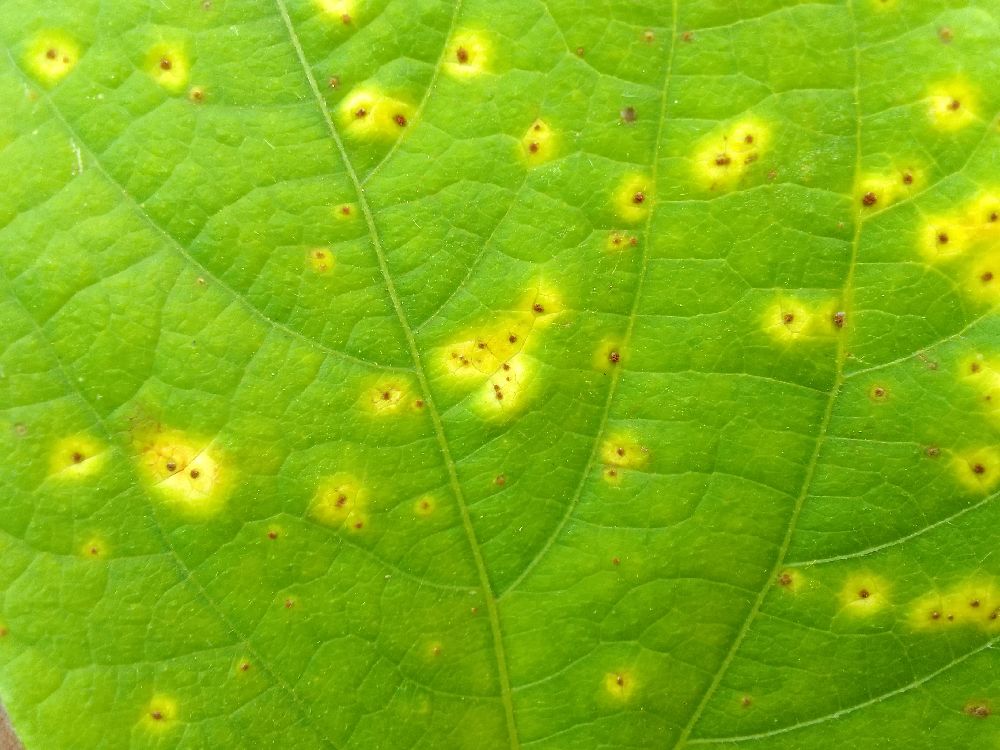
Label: rust